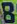
Number: 8